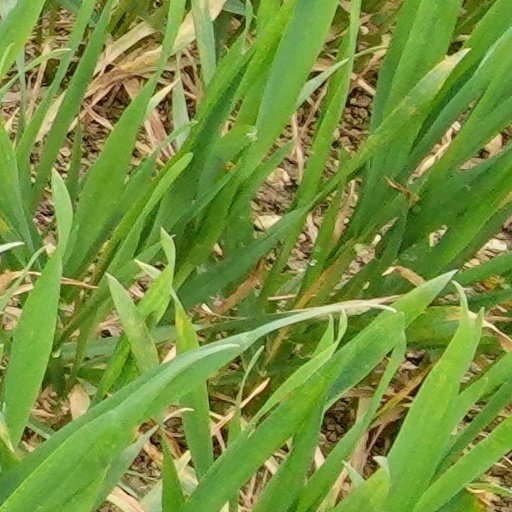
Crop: wheat